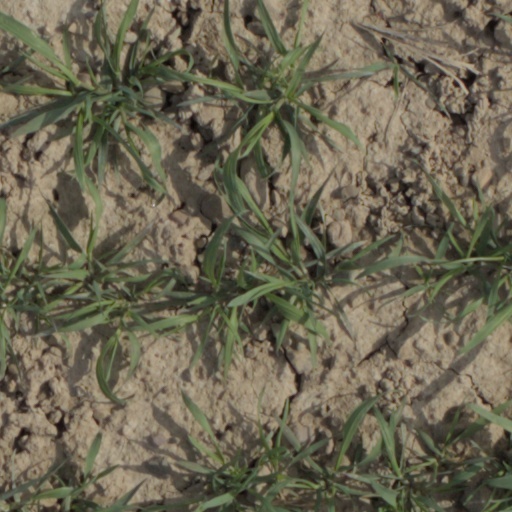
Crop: wheat